Terry Beech

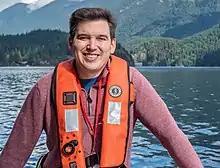
Beech in 2019

Terry James Beech (born April 2, 1981) is a Canadian politician and former businessman. A member of the Liberal Party, he has represented Burnaby North—Seymour in the House of Commons since the 2015 federal election. From 2023 to 2025 Beech served as Minister of Citizens' Services.